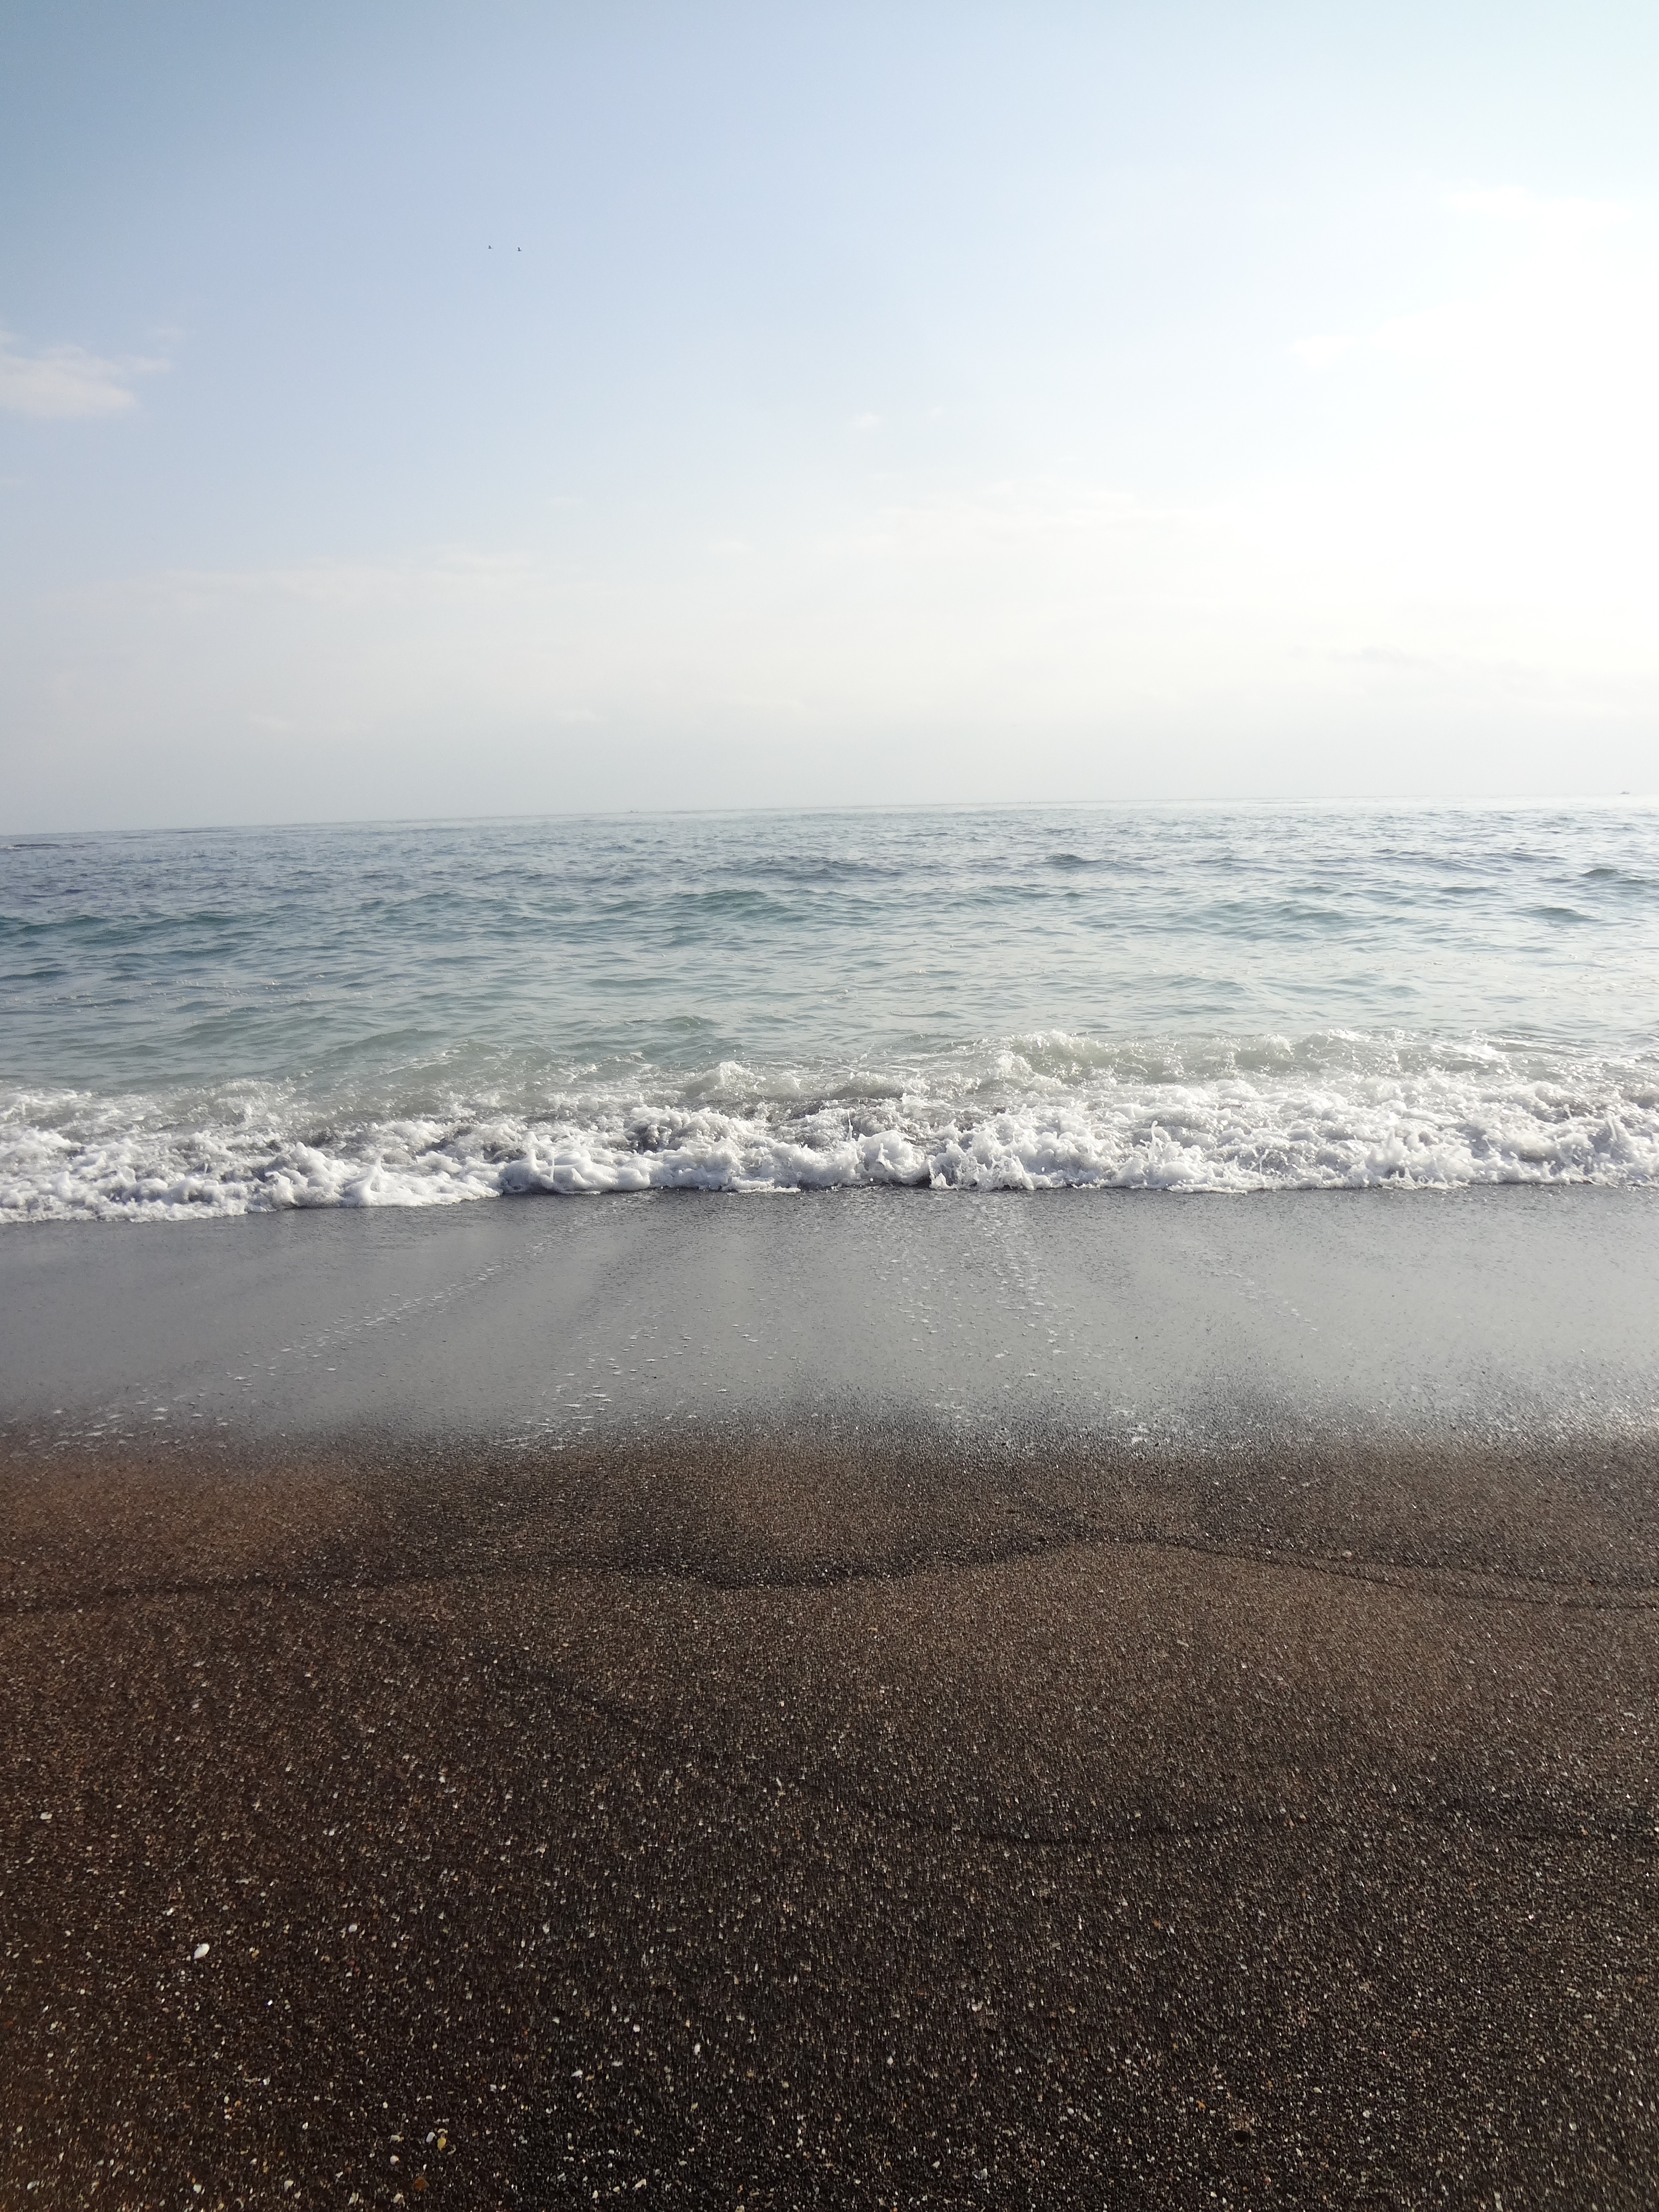
beach, landscape, sea, coast, water, sand, ocean, horizon, cloud, sky, sunshine, sunrise, sunlight, morning, shore, wave, wind, dawn, travel, island, material, body of water, waves, jeju, jeju island, jeju island sea, winter sea, mudflat, atmospheric phenomenon, wind wave